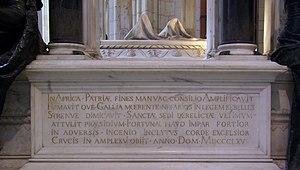
Épitaphe du général de Lamoricière, face orientale de son cénotaphe dans la Cathédrale Saint-Pierre et Sain-Paul de Nantes (transept nord). Traduction en français
Le cénotaphe du général de La Moricière est un ouvrage funéraire installé et inauguré en 1879 à Nantes, dans la cathédrale saint-Pierre et saint-Paul. Cette œuvre monumentale est dressée sous l'action de l'évêque Alexandre Jaquemet, avec le soutien du pape Pie IX, en témoignage de gratitude pour des services rendus à la papauté. En effet le général avait, au terme de sa vie, participé à la défense du Saint-Siège, menacé par les troubles politiques italiens des années 1860. Sa tombe est située à Saint-Philbert-de-Grand-Lieu, d'où sa famille était originaire.